Webbing

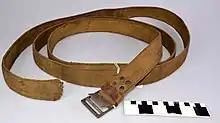
World War I canvas webbing strap

Military webbing, or web gear otherwise known as Mil-Spec webbing, is typically made of strips of woven narrow fabrics of high tensile strength, such as nylon, Kevlar, and Nomex. When these materials are used for parachute and ballooning applications, they must also conform to PIA (Parachute Industry Association) standards.